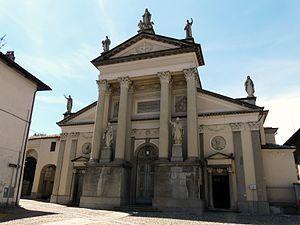
Le diocèse d'Ivrée est un diocèse de l'Église catholique en Italie, suffragant de l'archidiocèse de Turin et appartenant à la région ecclésiastique du Piémont.
La cathédrale Saint-Marie-de-l'Assomption d'Ivrée, dit aussi dôme d'Ivrée, est une église catholique romaine d'Ivrée, en Italie. Il s'agit de la cathédrale du diocèse d'Ivrée.